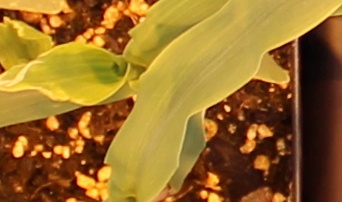
Label: Corn